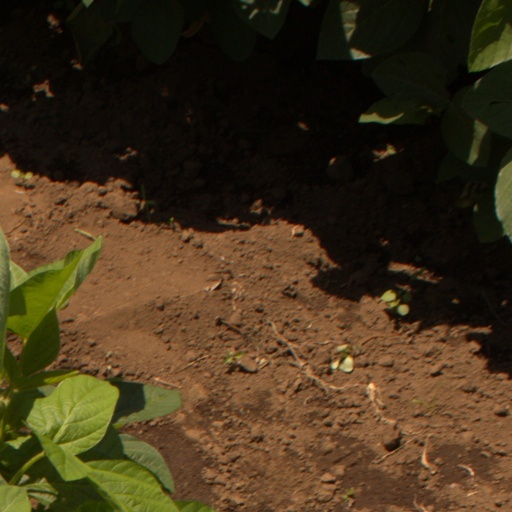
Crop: soybean